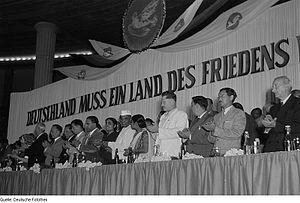
La guerre froide est le nom donné à la période de fortes tensions géopolitiques durant la seconde moitié du XXᵉ siècle, entre d'une part les États-Unis et leurs alliés constitutifs du bloc de l'Ouest et d'autre part l'Union des républiques socialistes soviétiques et ses États satellites formant le bloc de l'Est. La guerre froide s'installe progressivement à partir de la fin de la Seconde Guerre mondiale dans les années 1945 à 1947 et dure jusqu'à la chute des régimes communistes en Europe en 1989, rapidement suivie de la dislocation de l'URSS en décembre 1991.